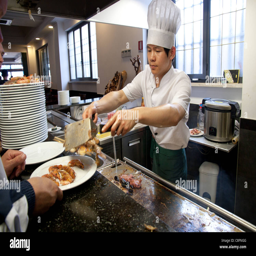
chef cooking food on grill in a chinese restaurant